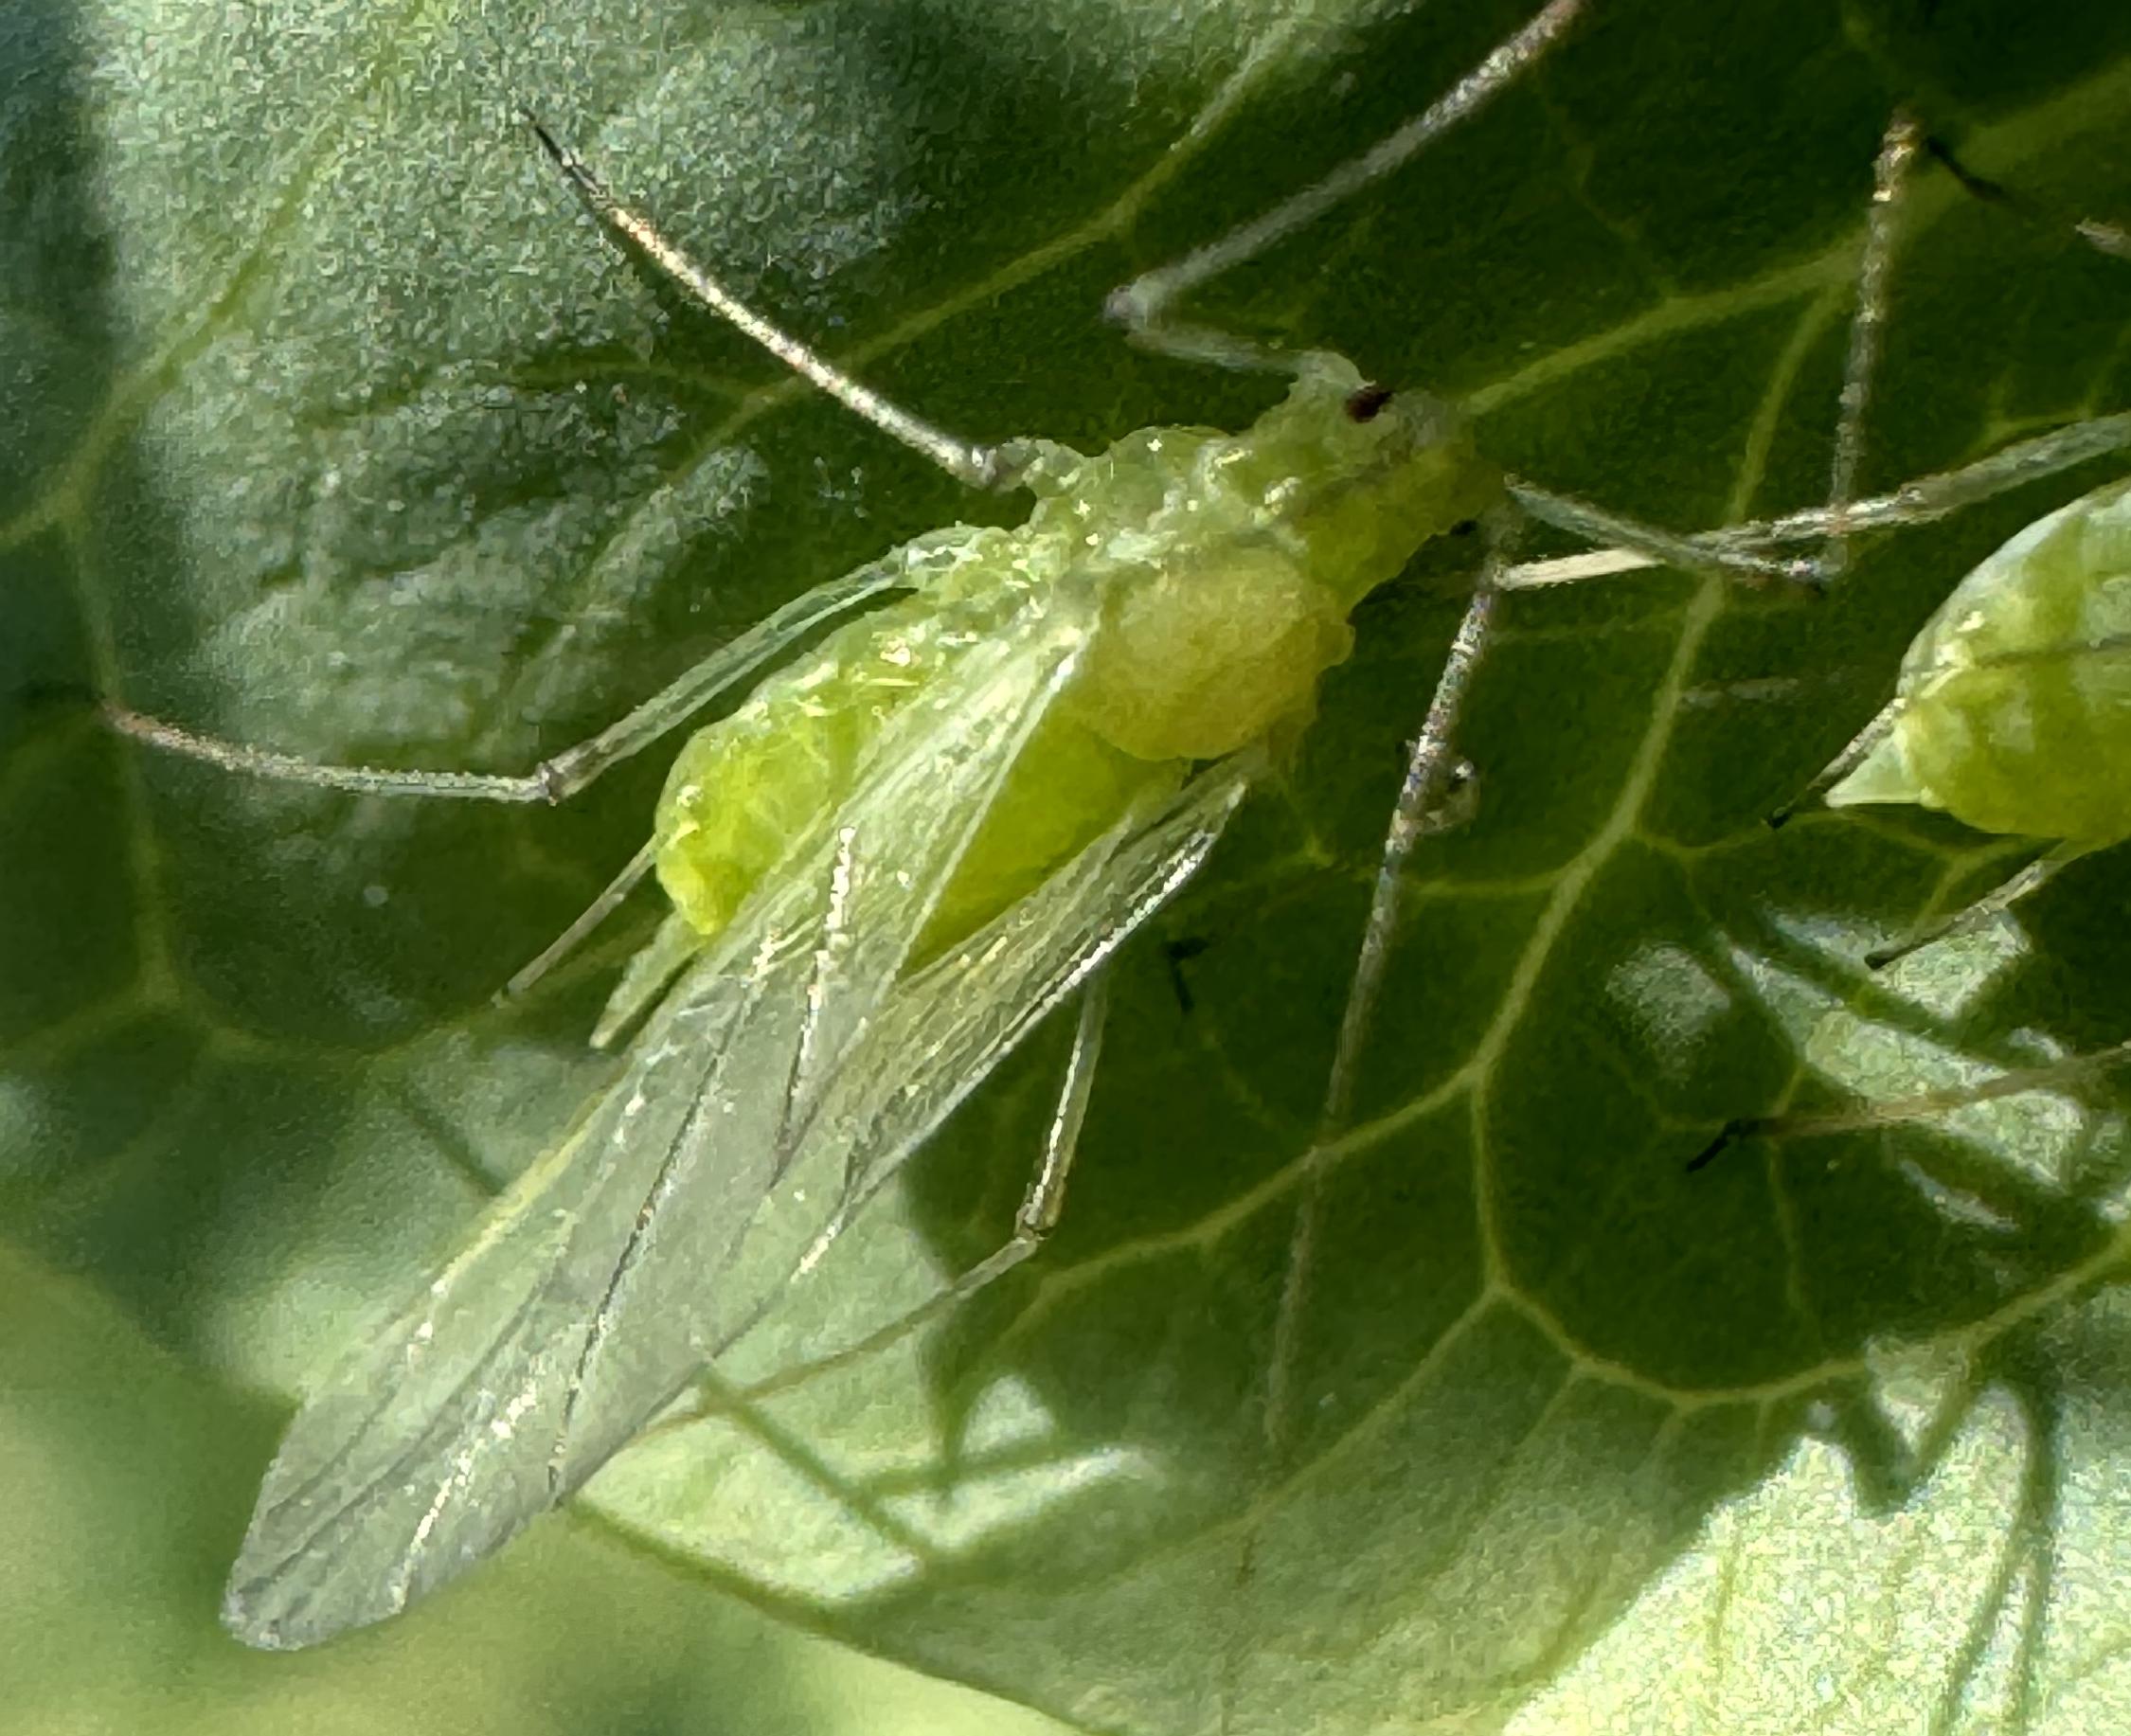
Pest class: pea_aphid